Hair clip

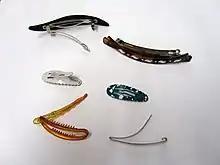
Various types of hair clips

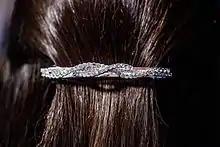
A barrette on the back of a woman's head

A barrette (American English), also known as a hair slide (British English), or a hair clip, is a clasp for holding hair in place. They are often made from metal or plastic and sometimes feature decorative fabric. In one type of barrette, a clasp is used to secure the barrette in place; the clasp opens when the two metal pieces at either side are pressed together.